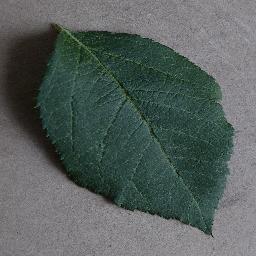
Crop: apple
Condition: healthy